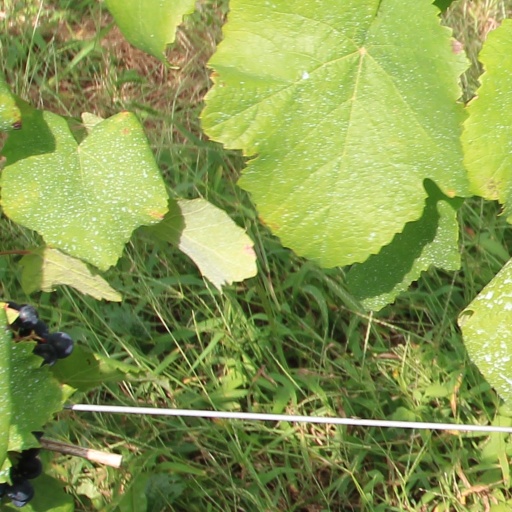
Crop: grape